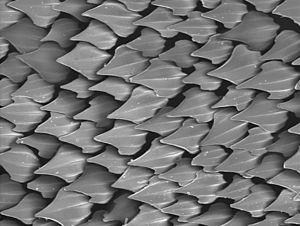
Denticules cutanés montrant la couronne limbée et les carènes
Odontobase ou Odontobase project est une base de données d'identification des poissons cartilagineux à partir des caractéristiques de leur revêtement cutané